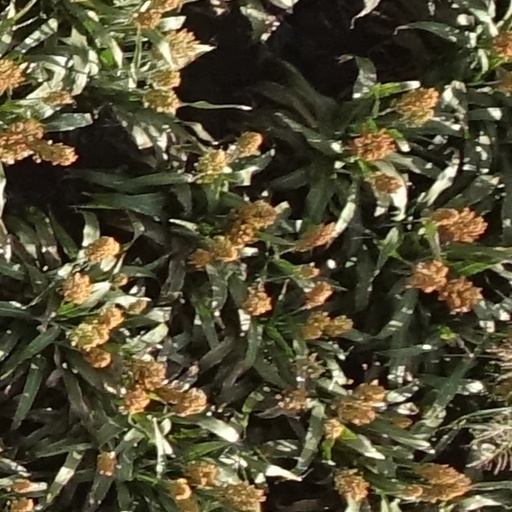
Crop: sorghum